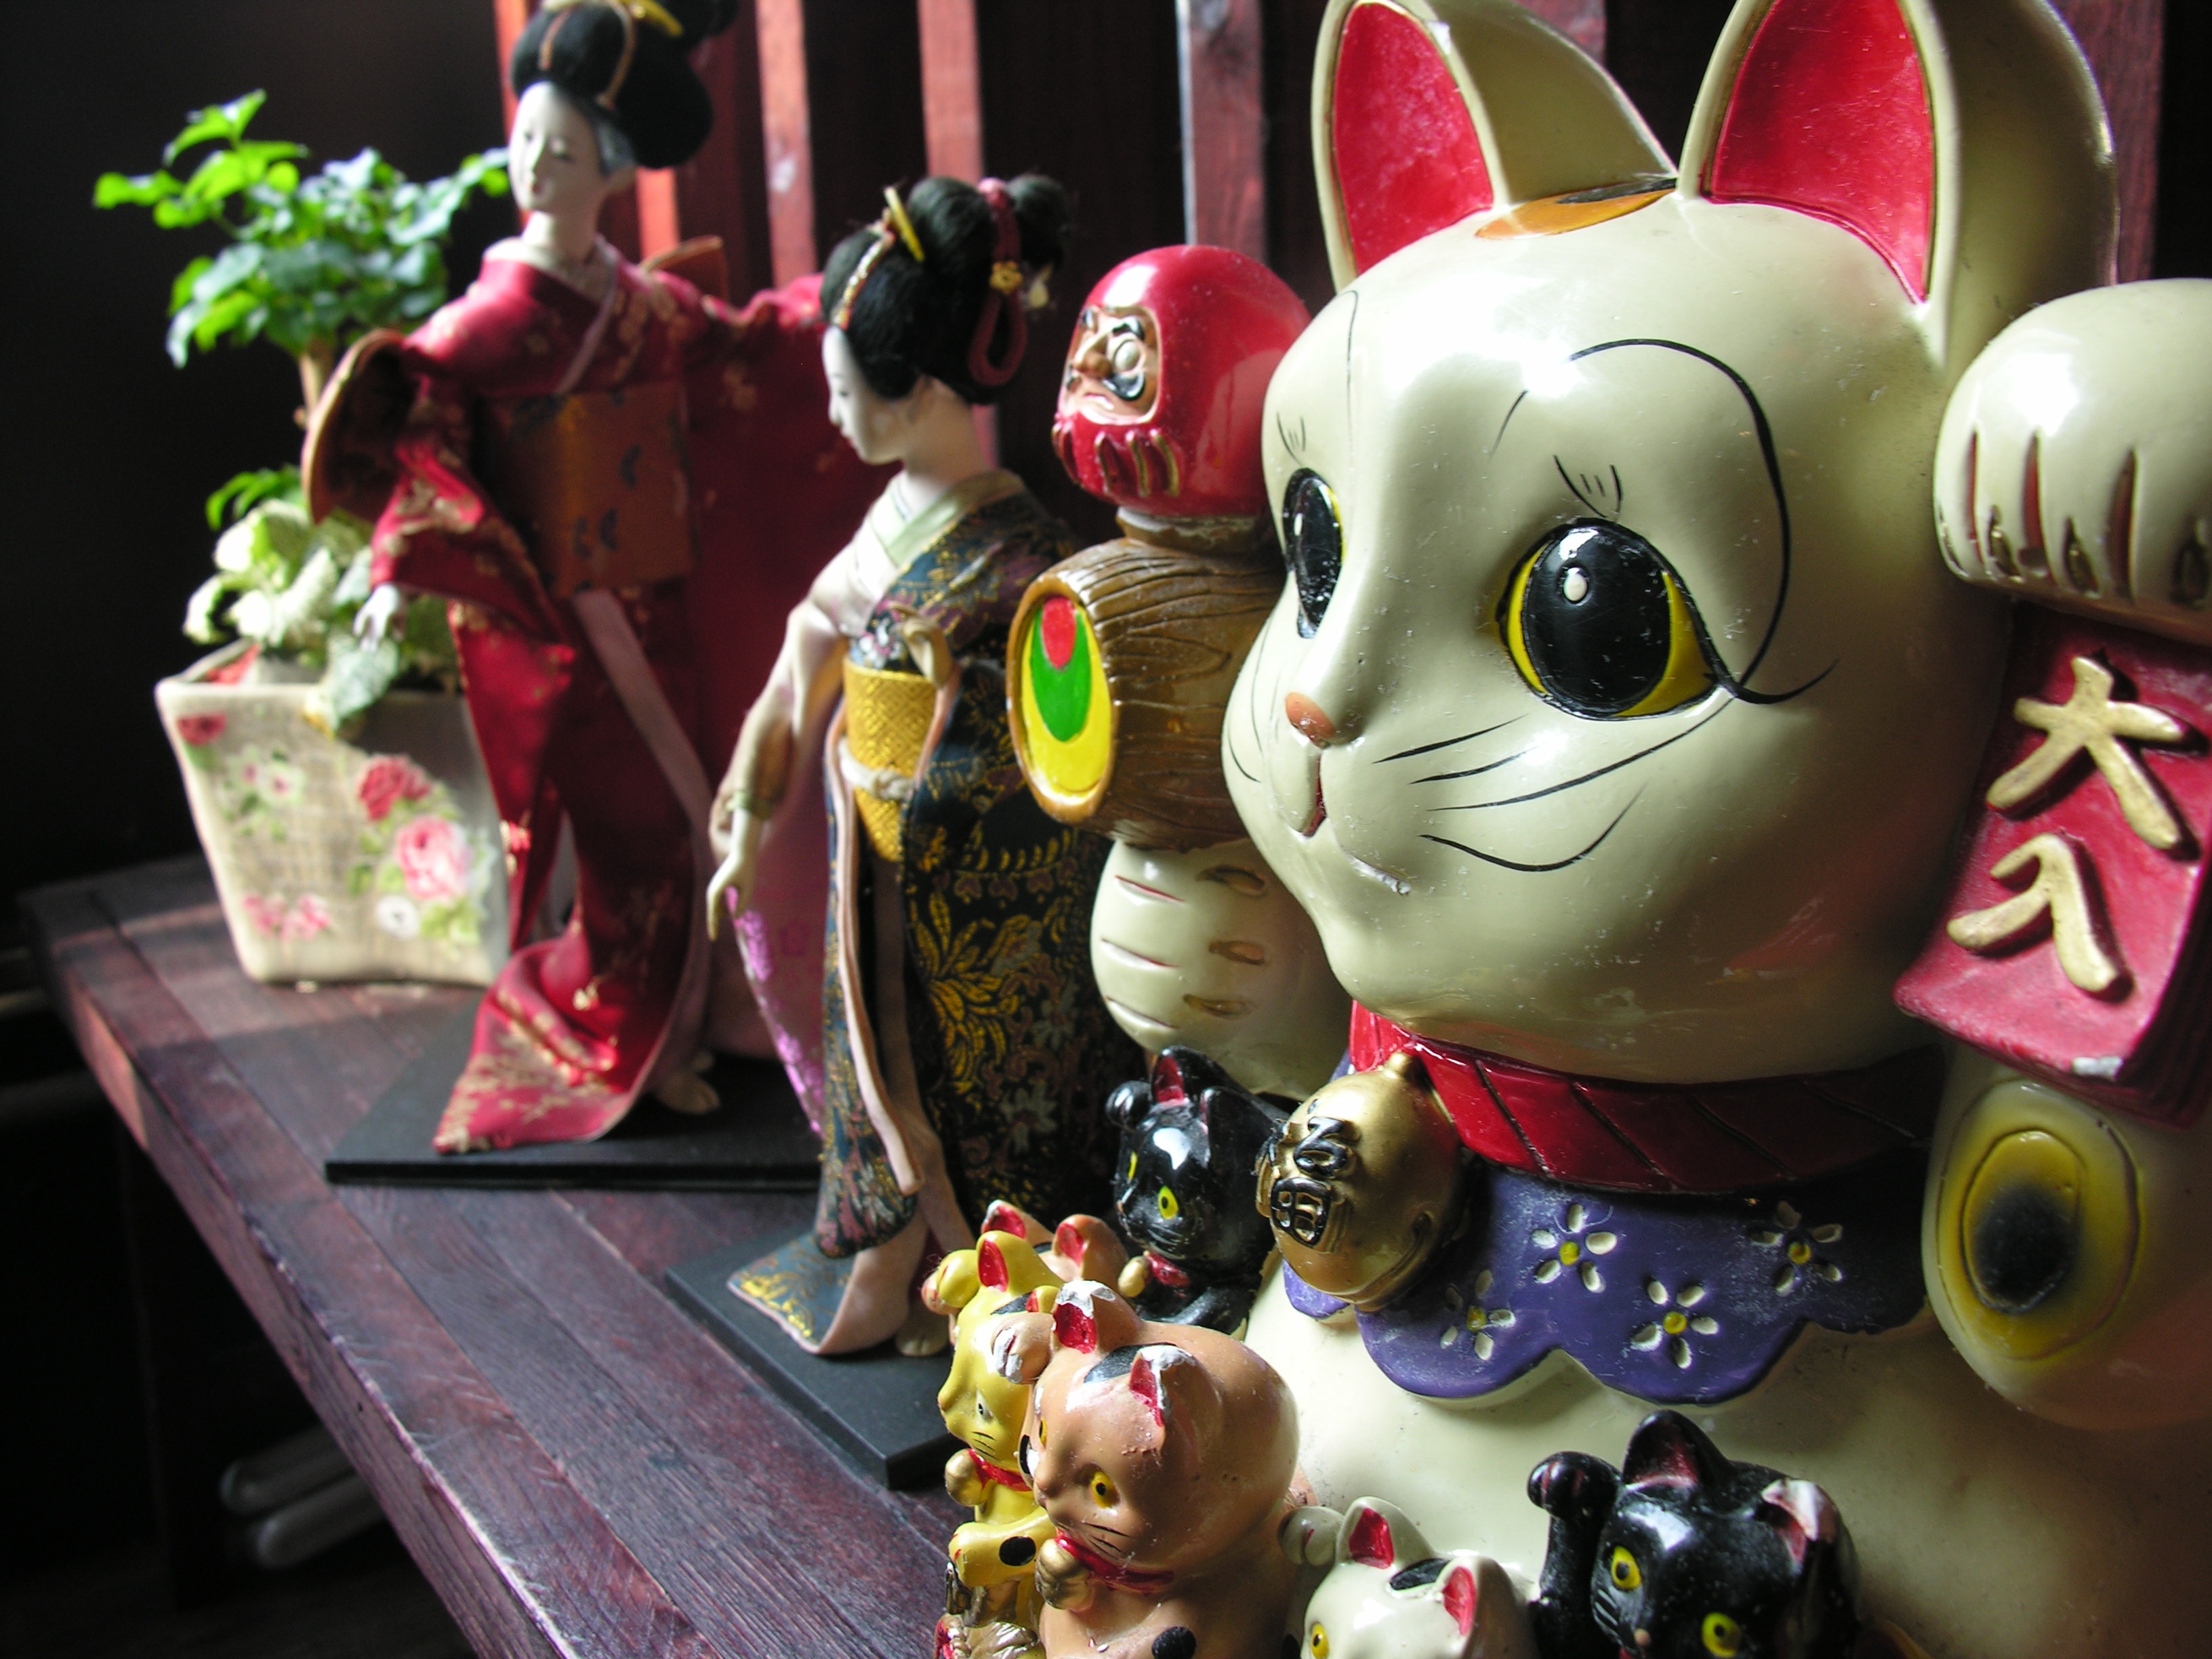
flower, cat, color, japan, toy, still life, doll, art, blessing cat